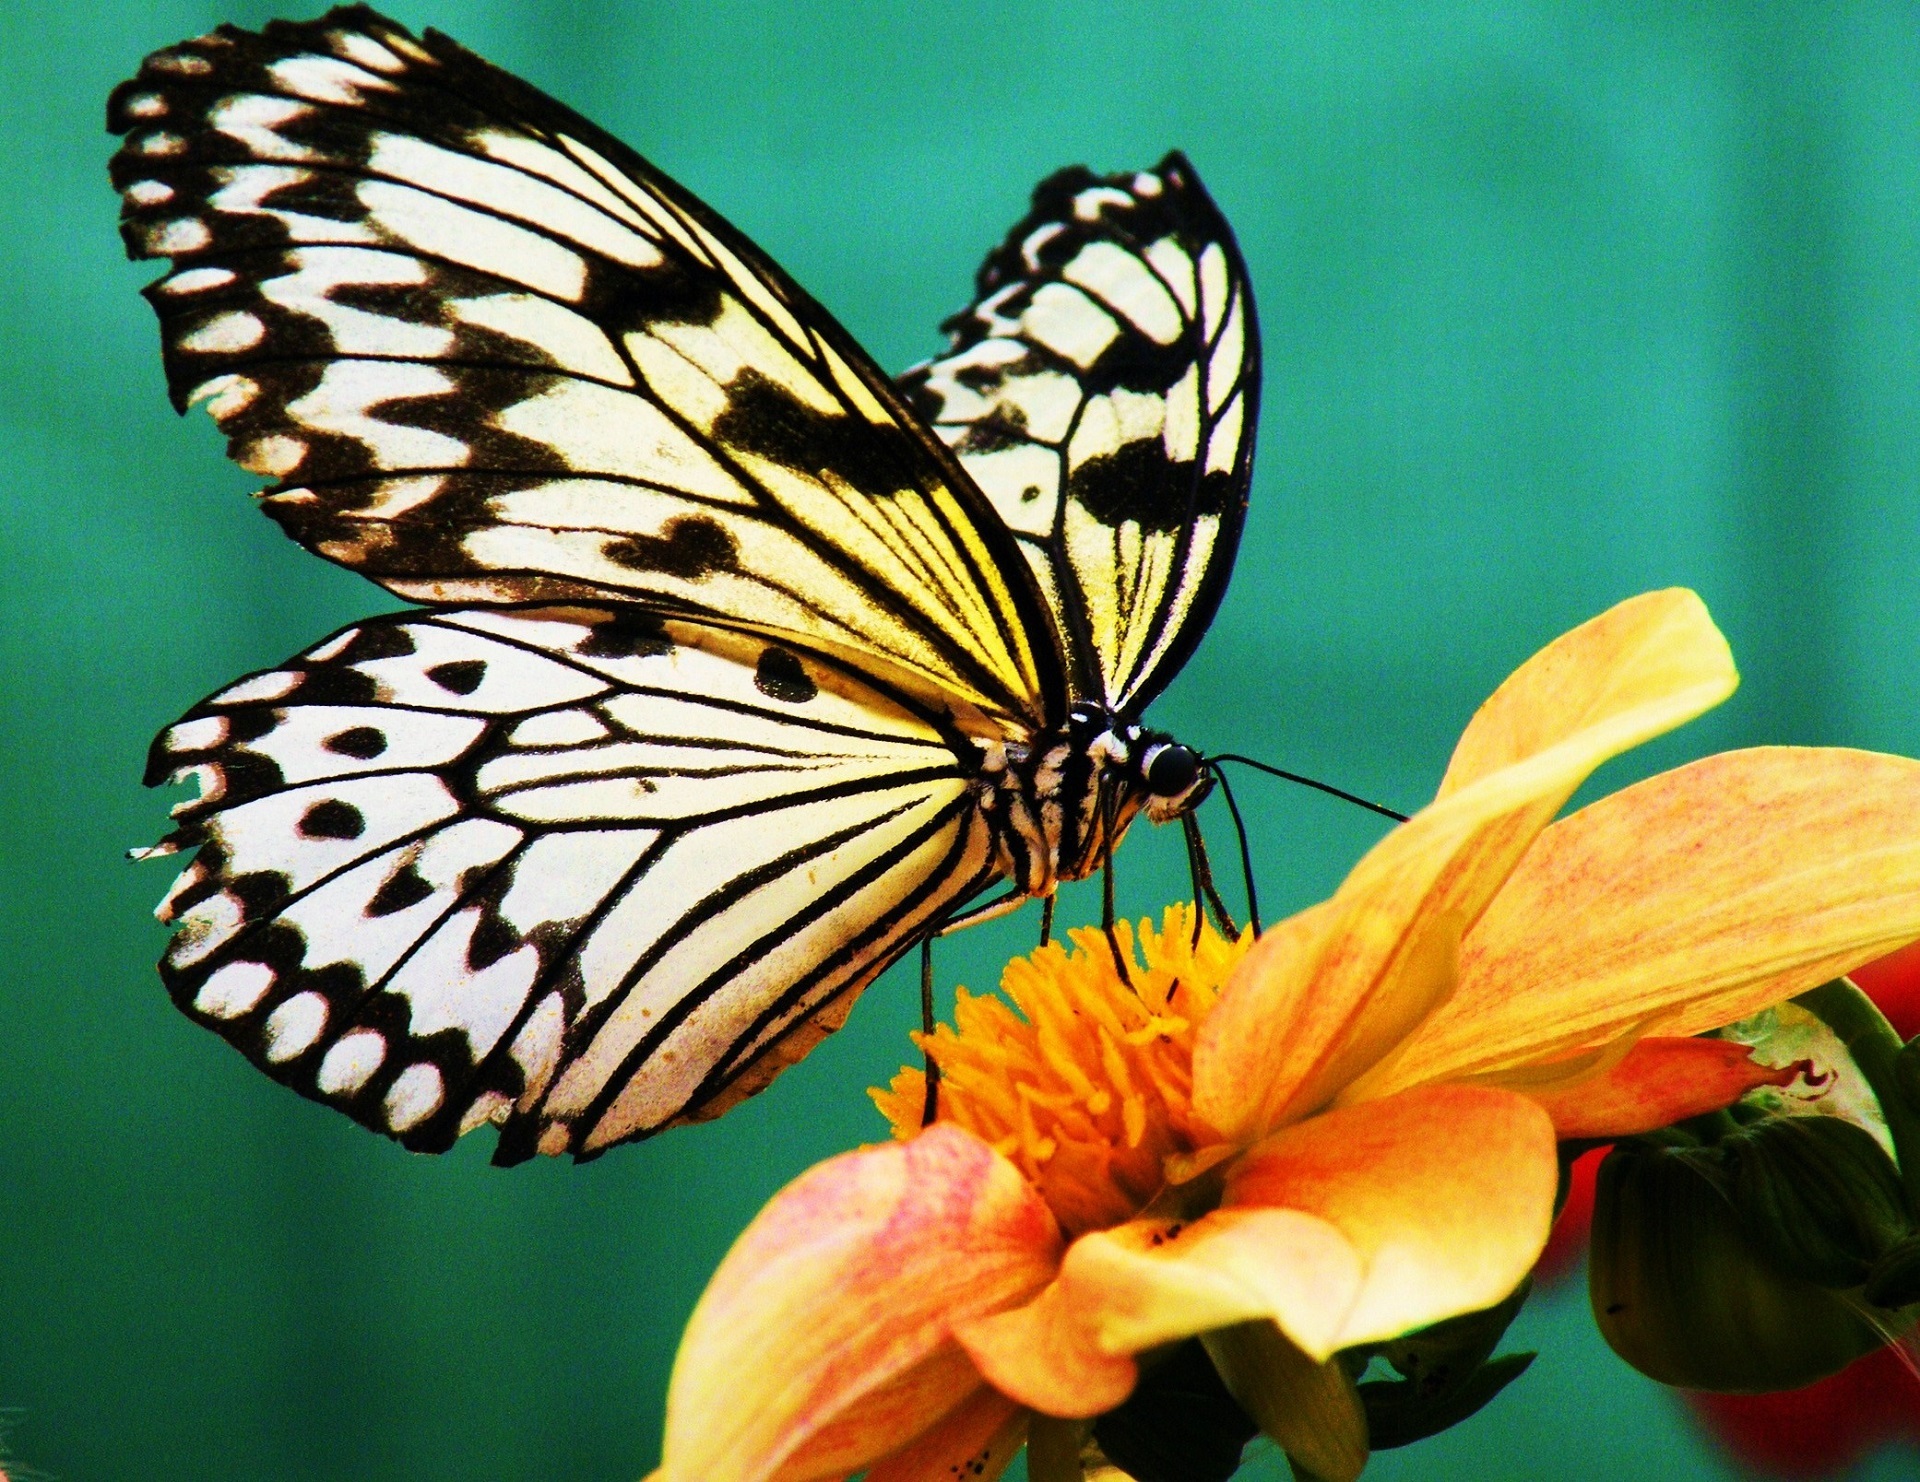
nature, blossom, wing, plant, flower, bloom, floral, wildlife, insect, macro, butterfly, colorful, fauna, invertebrate, close up, monarch butterfly, fragile, nectar, macro photography, arthropod, paper kite, pollinator, moths and butterflies, colias